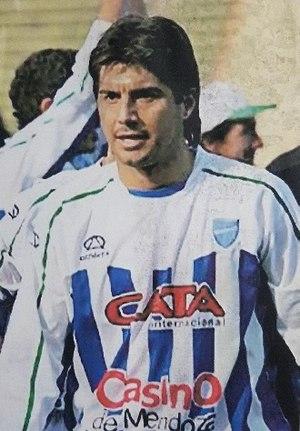
Juan Alejandro Abaurre est un footballeur argentin qui évoluait au poste d'attaquant, avant de devenir ensuite entraîneur.